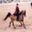
Label: horse